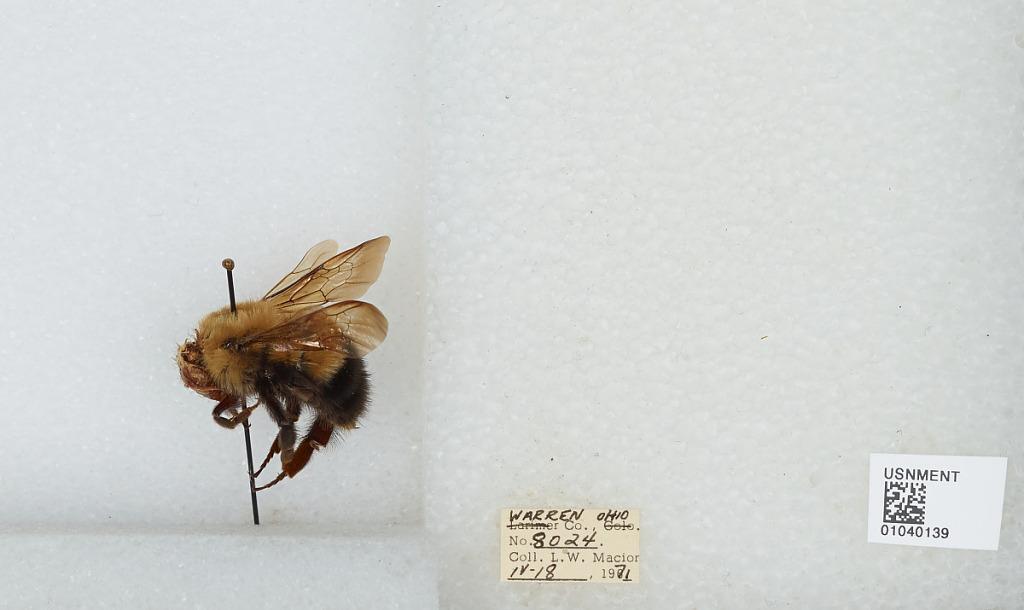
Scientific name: Bombus (Pyrobombus) perplexus Cresson
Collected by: L. Macior
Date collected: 1971-4-18
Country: United States
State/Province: Ohio
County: Warren
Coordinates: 39.4242, -84.1856